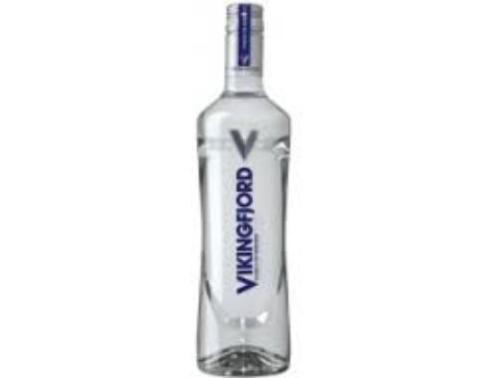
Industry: Food